Beef tongue

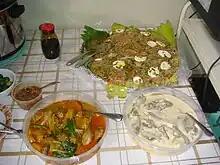
Filipino dishes: kare-kare, lengua with white sauce and pancit canton-bihon

In France and Belgium, boiled beef tongue is often prepared with mushrooms in a Madeira sauce but can also be served with a vinaigrette. In Ashkenazi Jewish, Russian and Ukrainian cuisine, boiled tongue is often served with chrain. Beef tongue or veal tongue is also found in classic recipes for Russian salad. In Austria, Germany and Poland, it is commonly served either with chrain or with horseradish cream sauce. The traditional Berlin or North German variant adds capers and vinegar to the sauce based on the broth with white roux.